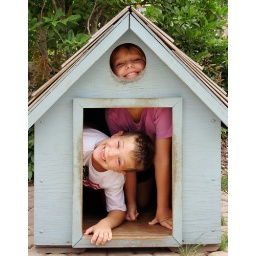
Kids in dog house